Northrop F-5

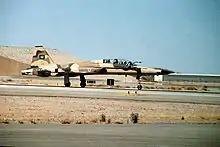
Royal Saudi Air Force F-5F taking off during the Gulf War.

The Northrop F-5 Freedom Fighter has held an important place in the Turkish Air Force (Türk Hava Kuvvetleri - THK) since its introduction in the mid-1960s. Initially delivered through the United States' Military Assistance Program (MAP), the F-5A/B models served as light fighter-bombers and advanced jet trainers. In the late 1980s and early 1990s, Turkey expanded its F-5 fleet with the acquisition of NF-5A/B aircraft from the Royal Netherlands Air Force. These variants featured upgraded avionics and structural improvements compared to the original F-5 models. Many of these NF-5s became iconic through their use by Türk Yıldızları (Turkish Stars), the Air Force's elite aerobatic team.